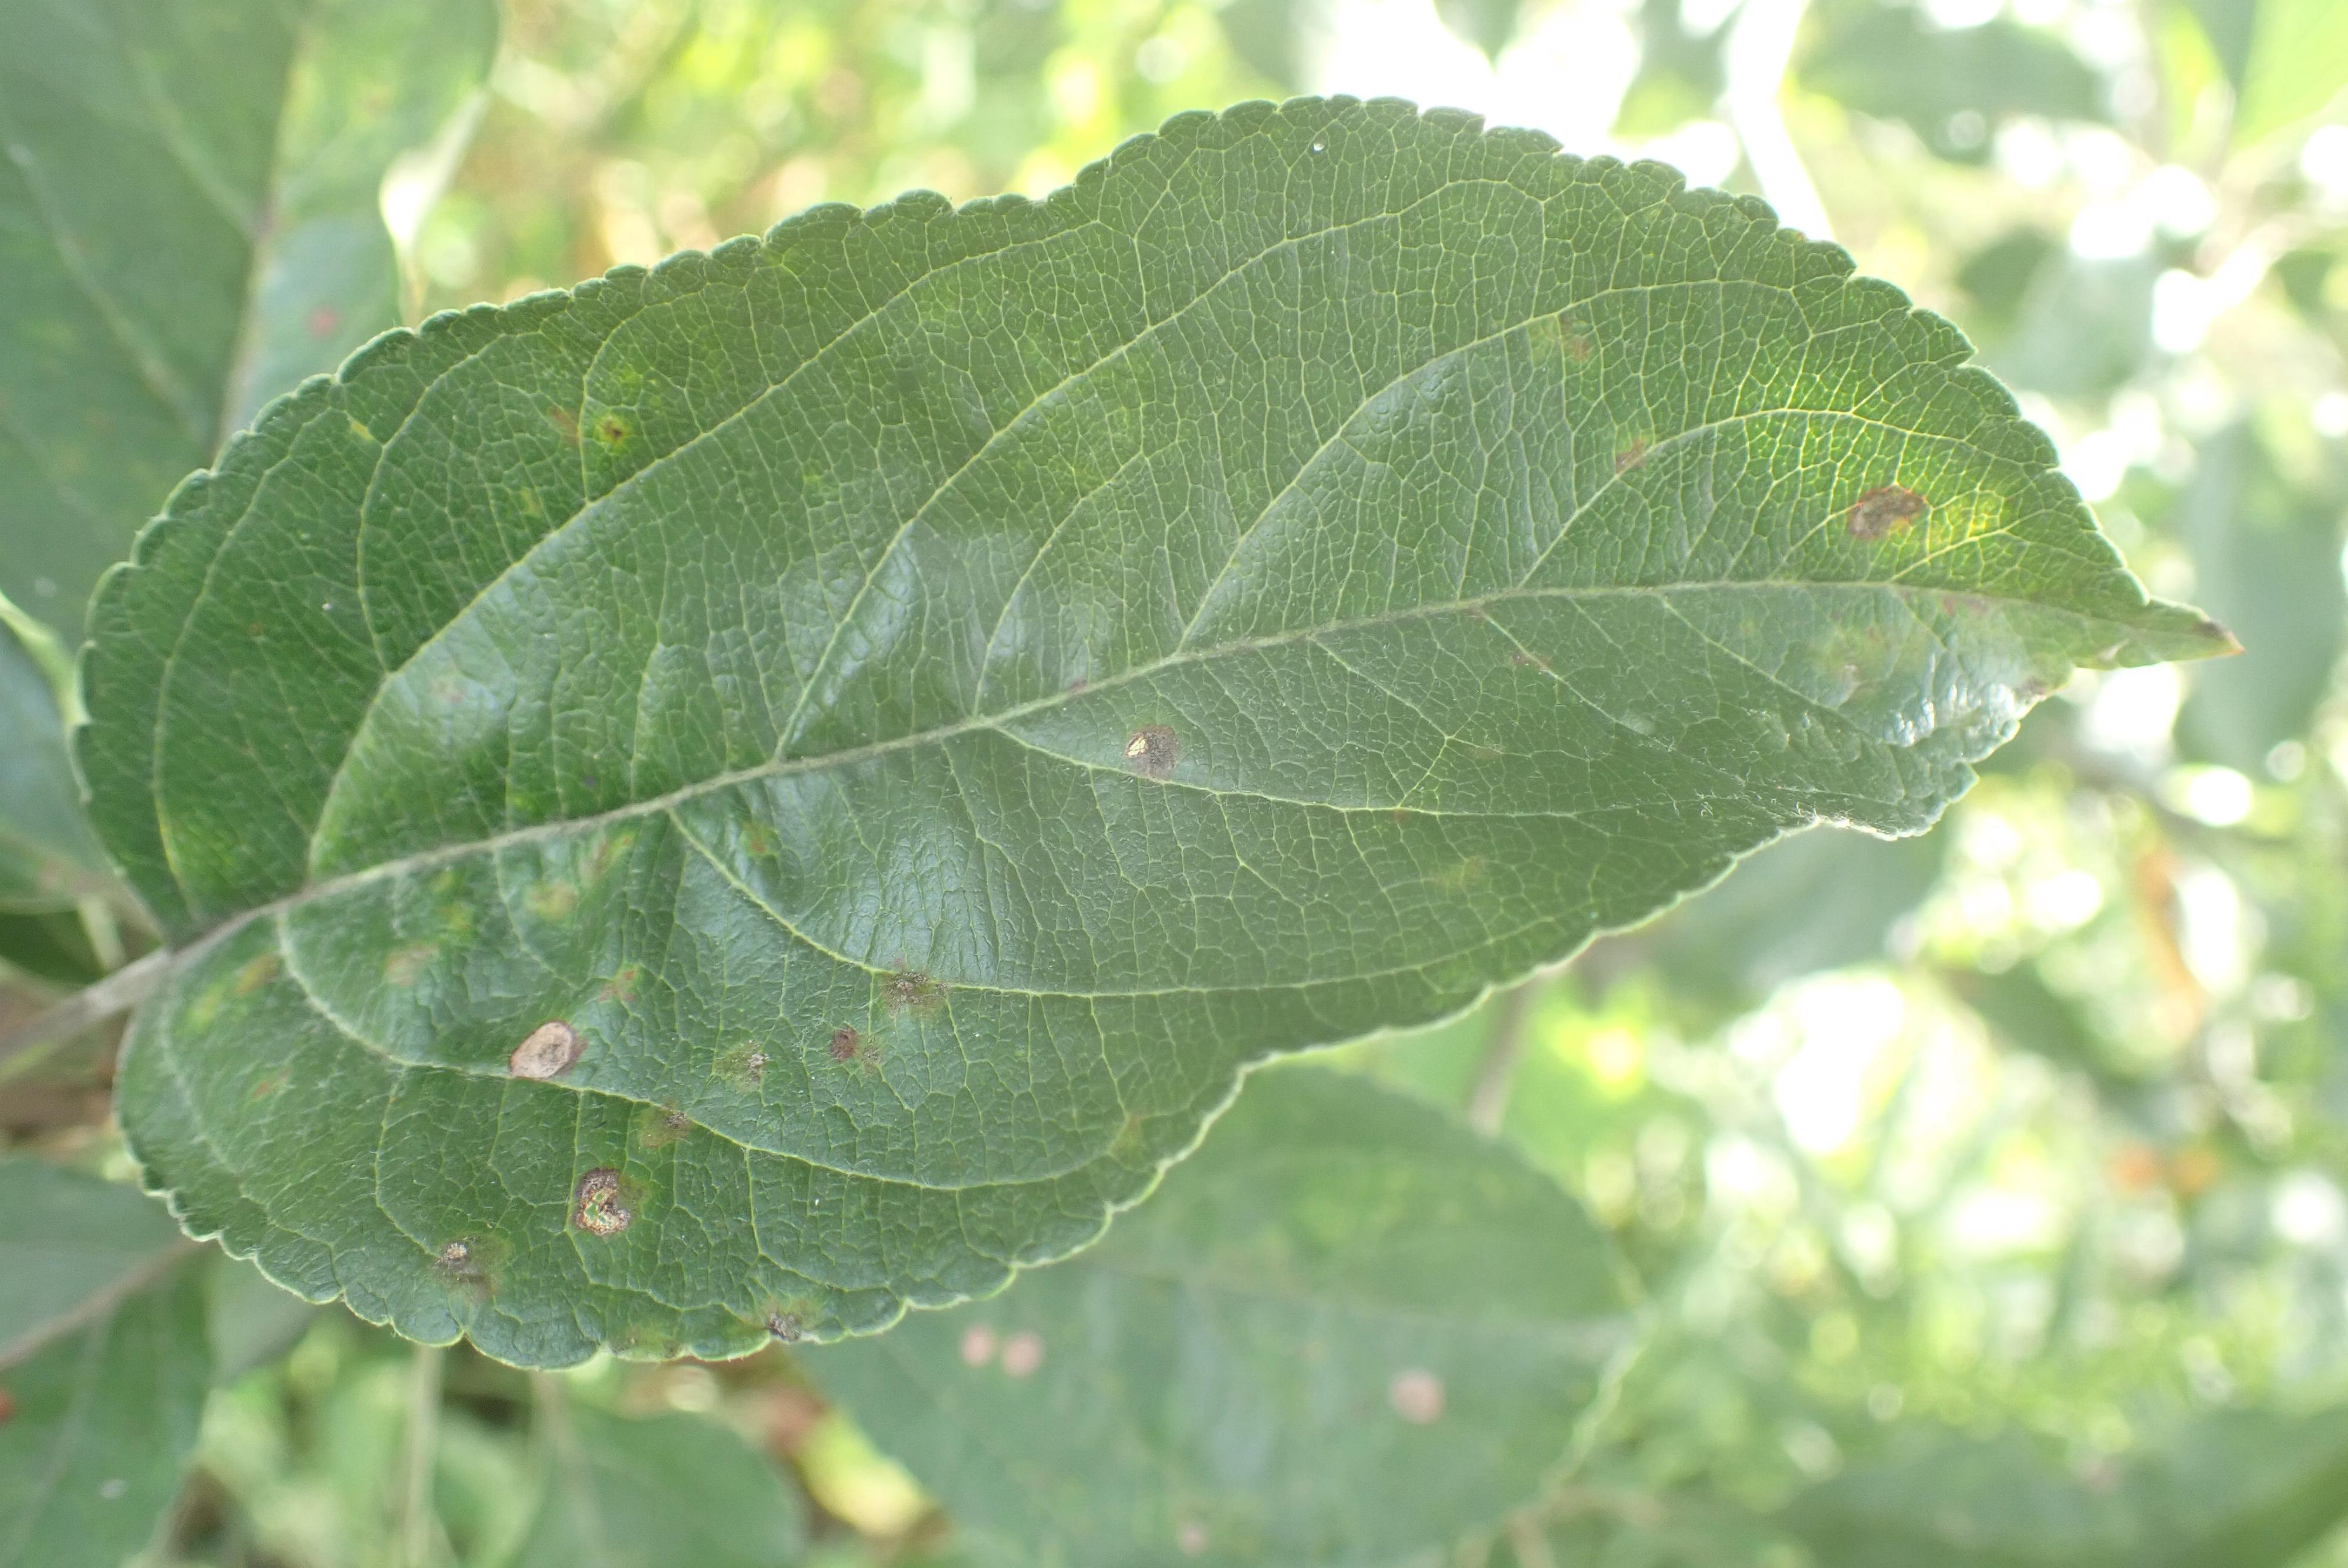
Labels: scab, frog_eye_leaf_spot